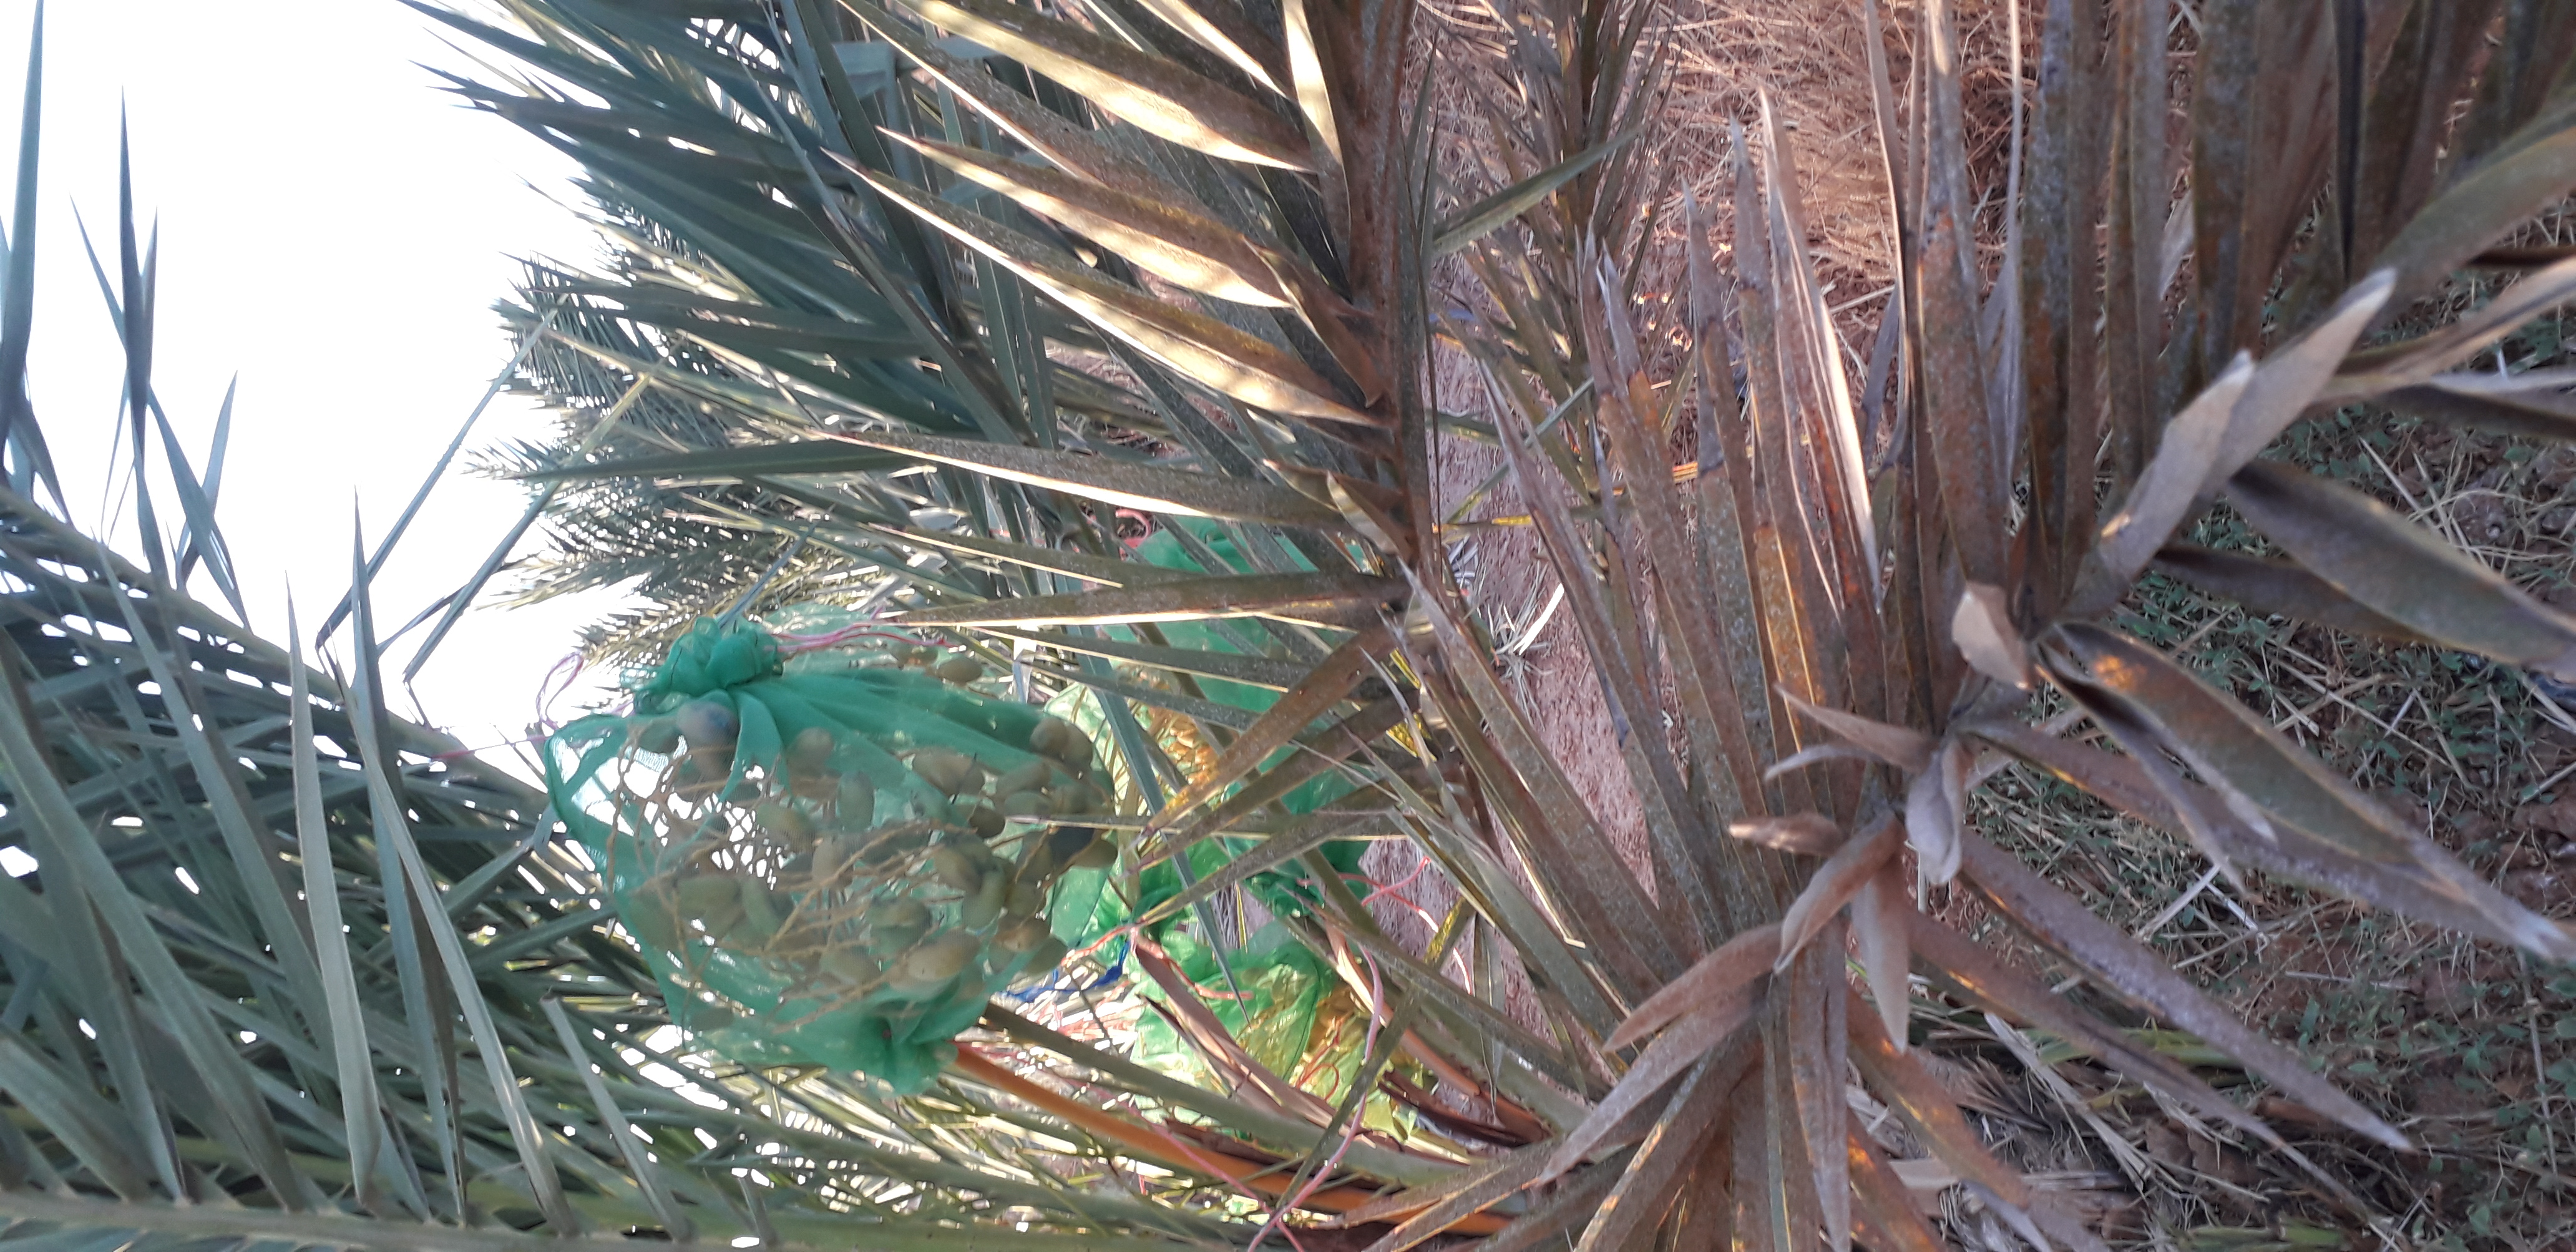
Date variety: Boumajhoul